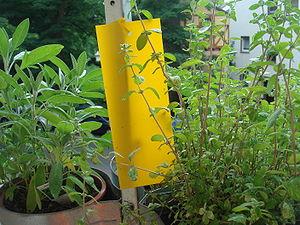
L’agriculture biologique est une méthode de production agricole qui exclut le recours à la plupart des produits chimiques de synthèse, utilisés notamment par l'agriculture industrielle et intensive depuis le début du XXᵉ siècle, les organismes génétiquement modifiés par transgénèse, et la conservation des cultures par irradiation. La fertilisation du sol et la protection des plantes doivent donc être assurées par d'autres méthodes. Les motivations des agriculteurs et des consommateurs peuvent être de meilleurs revenus, une meilleure santé au travail, la protection de l'environnement ou des produits perçus comme plus sains. L'élevage d'animaux des fermes biologiques doivent respecter des conditions de vie plus respectueuse du bien-être animal que l'agriculture traditionnelle.